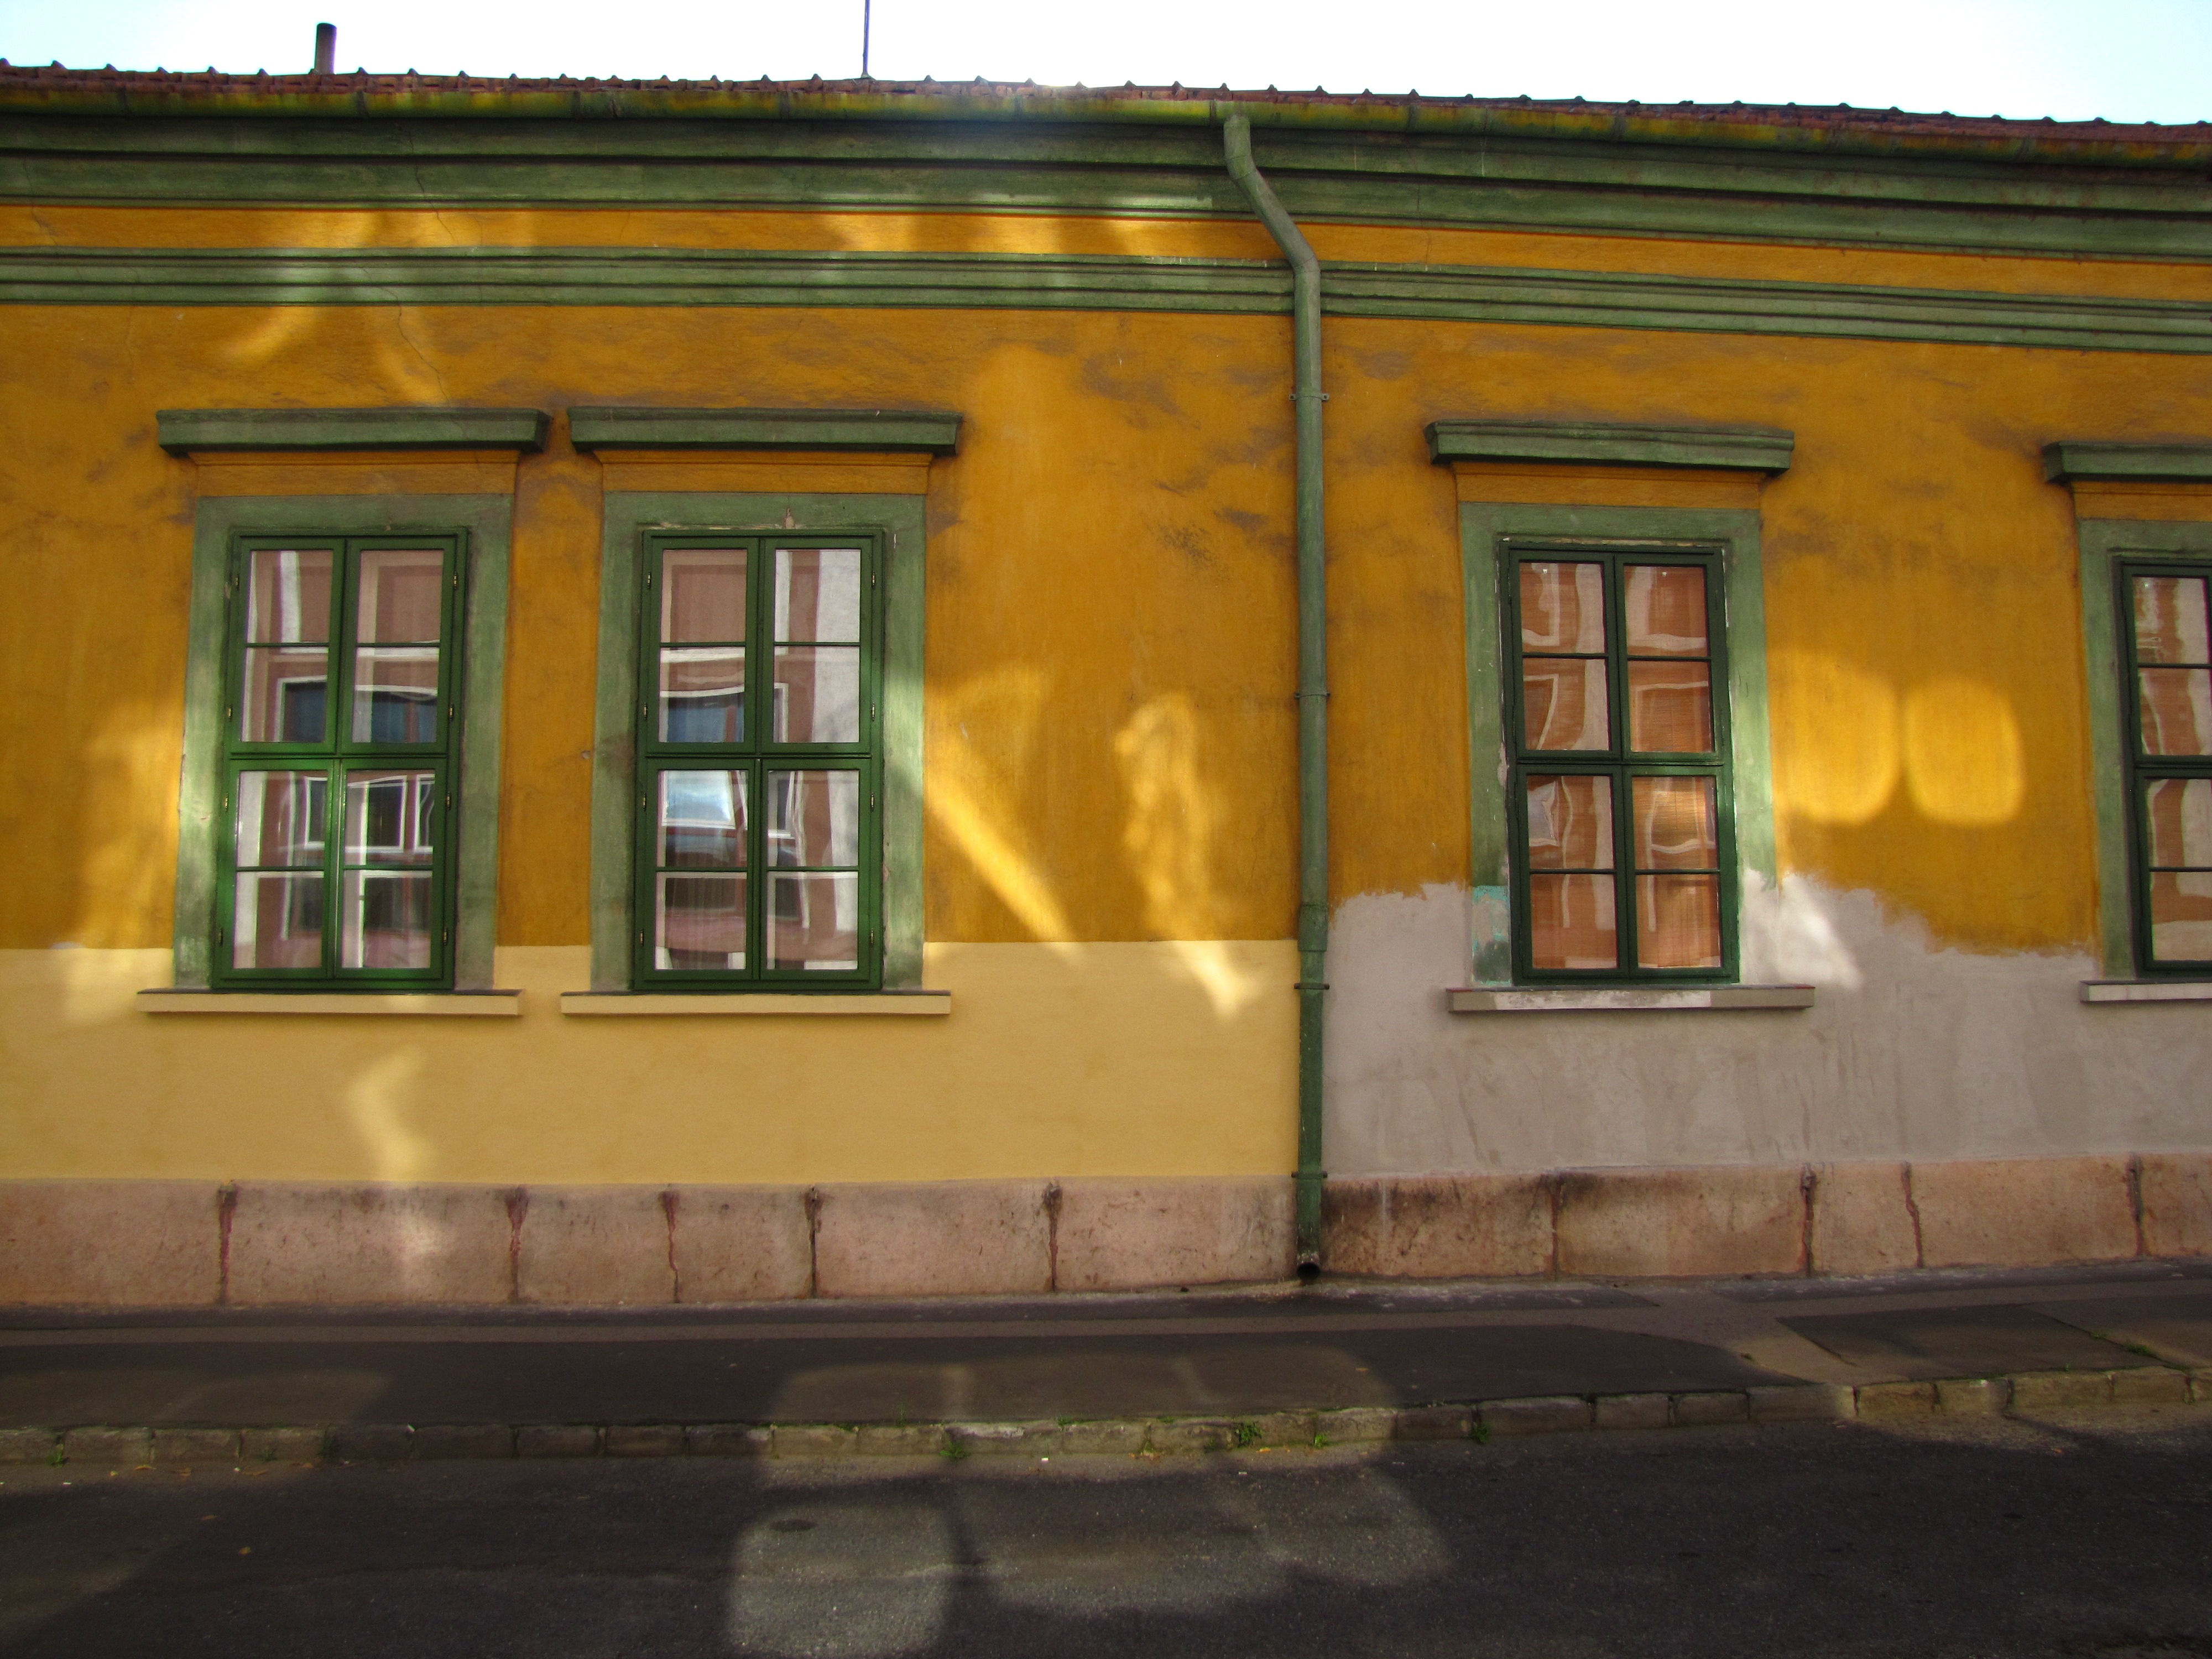
light, house, window, building, home, reflection, facade, property, synagogue, tourist attraction, estate, hacienda, day s